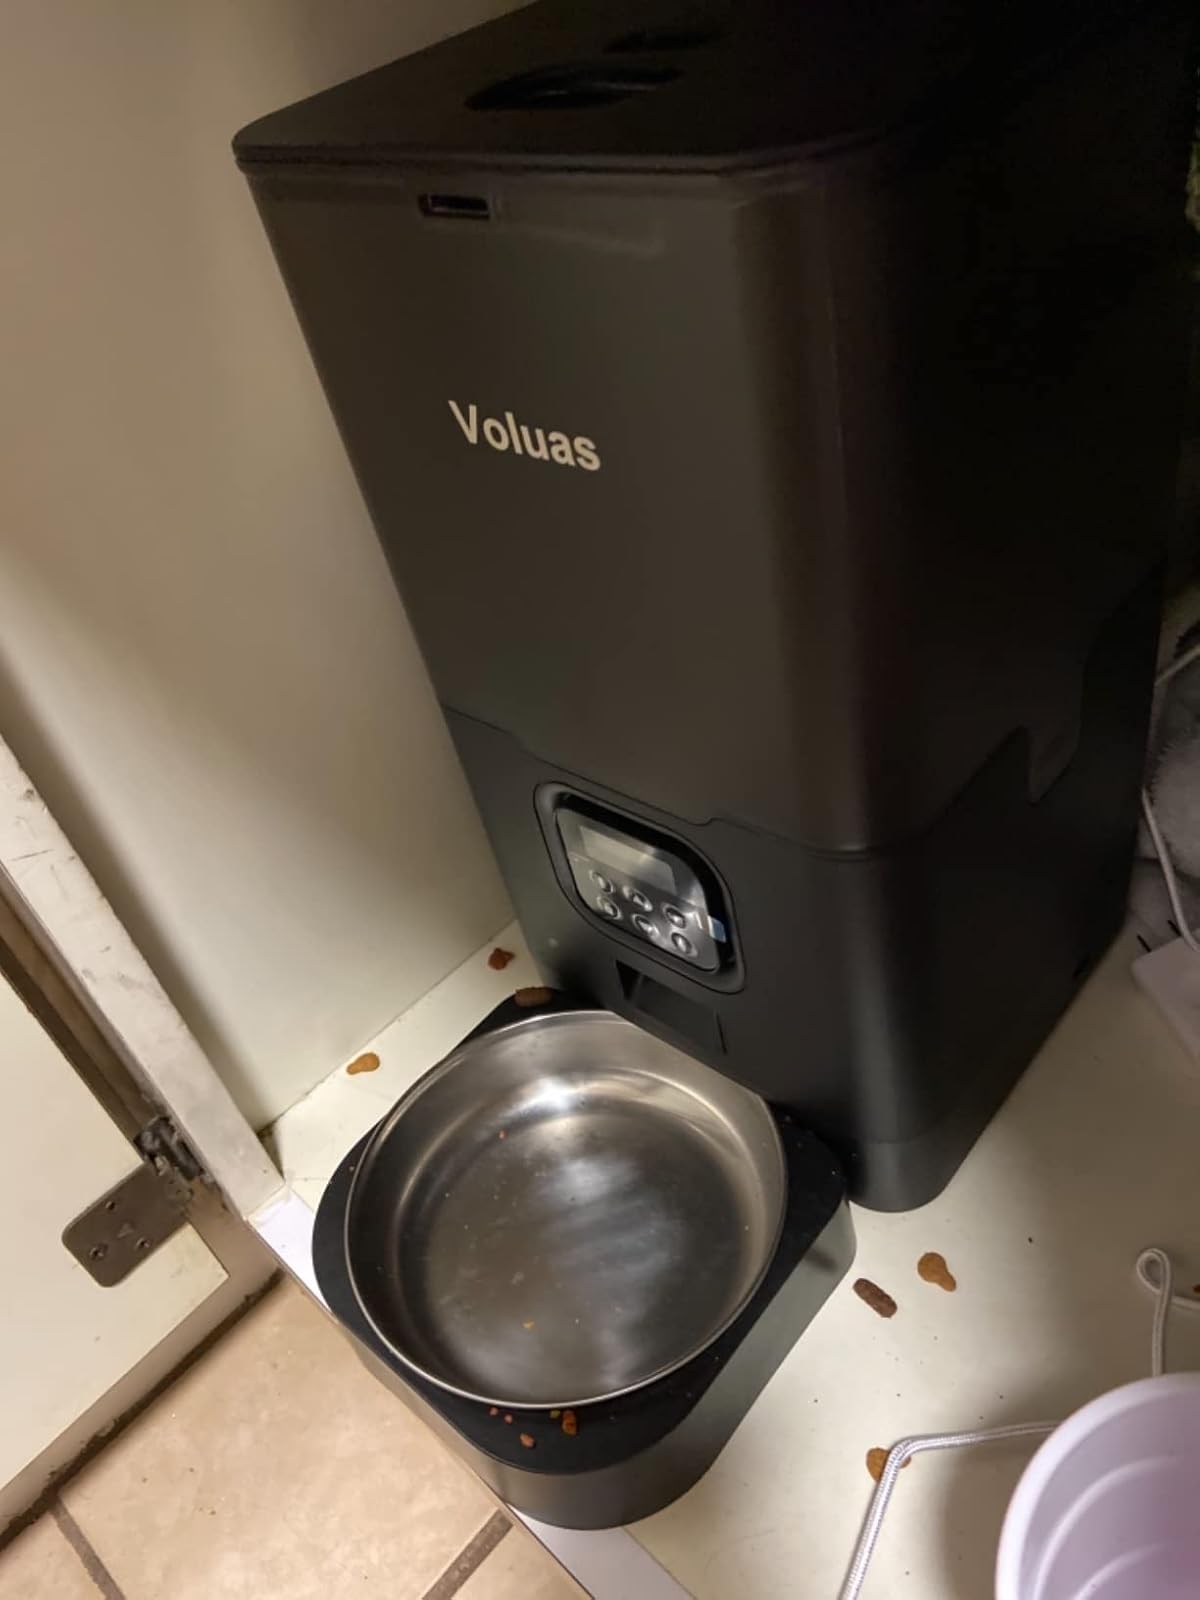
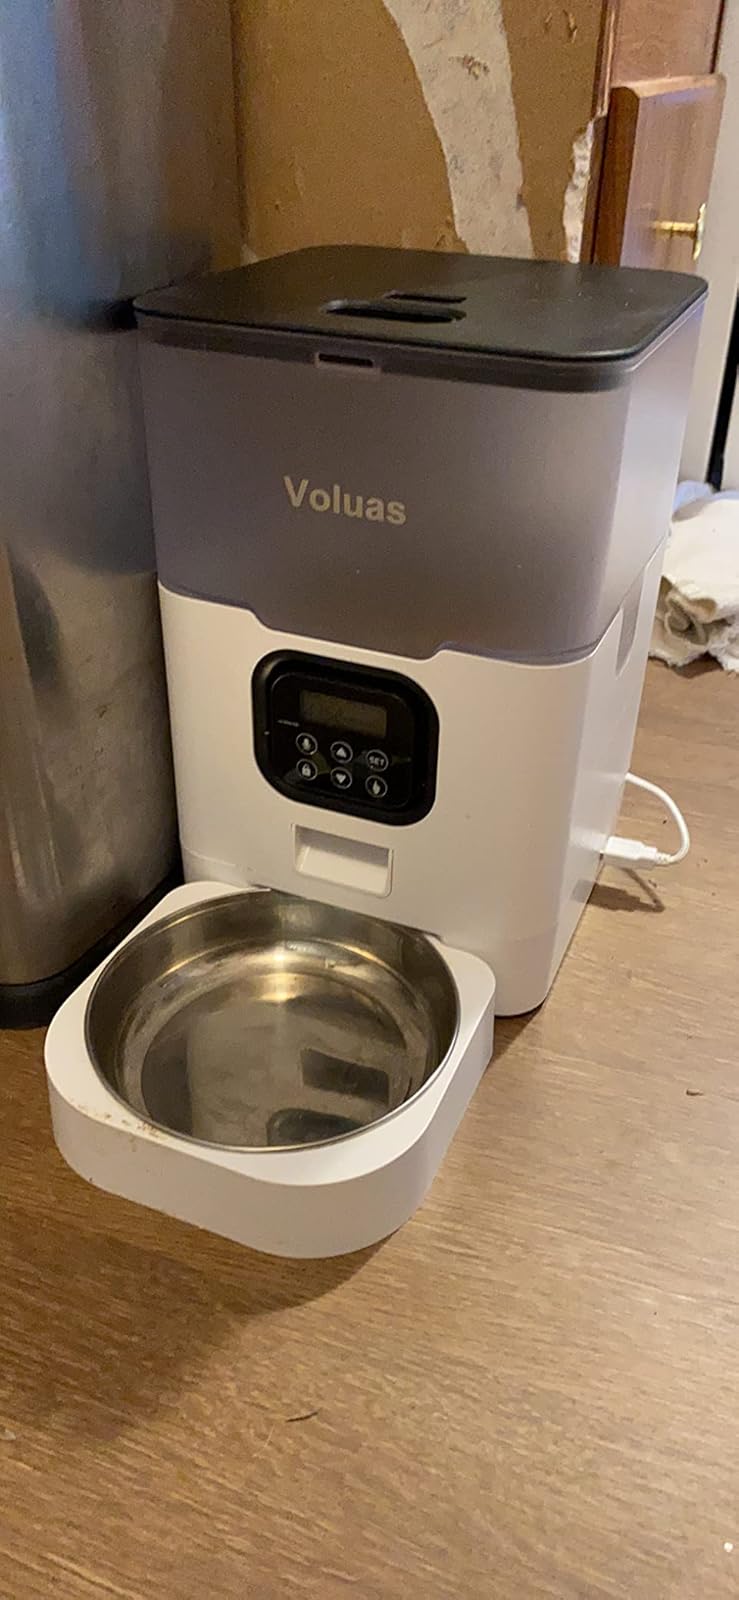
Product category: items_feeder
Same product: no